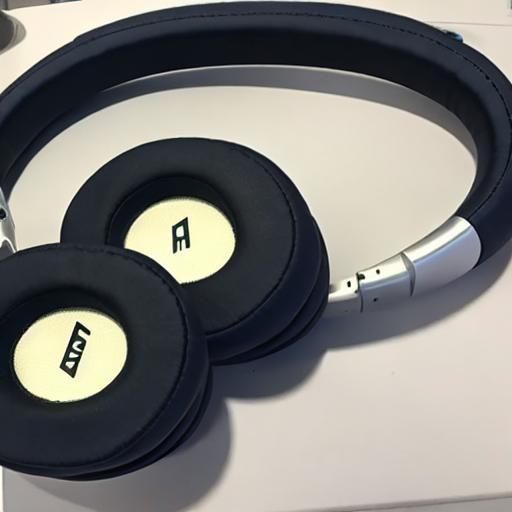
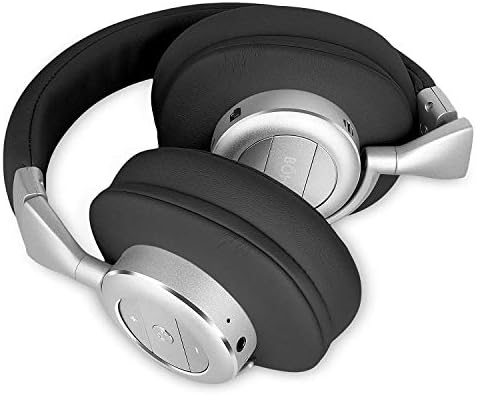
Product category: headphones
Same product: no